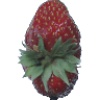
Label: Strawberry Wedge 1